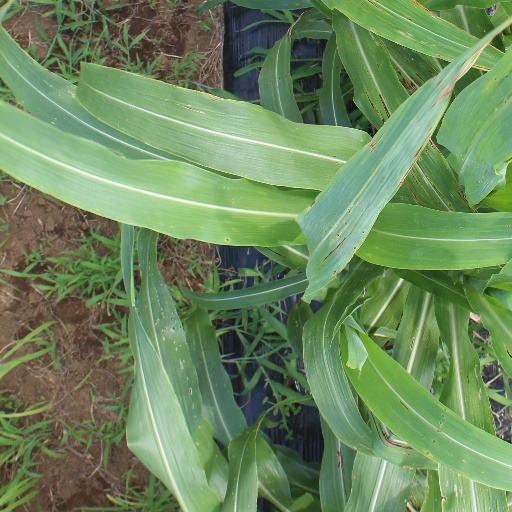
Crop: sorghum